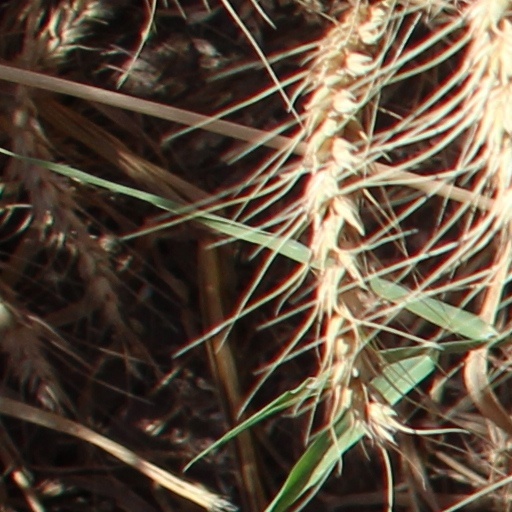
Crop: wheat